Flughafen

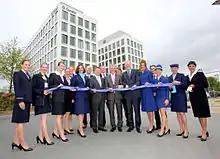
Gateway Gardens, head office of Condor Airlines and SunExpress Deutschland

Several companies have their head office or offices within the area, e.g. Fraport (the airport operator), Lufthansa, Condor and the Star Alliance.